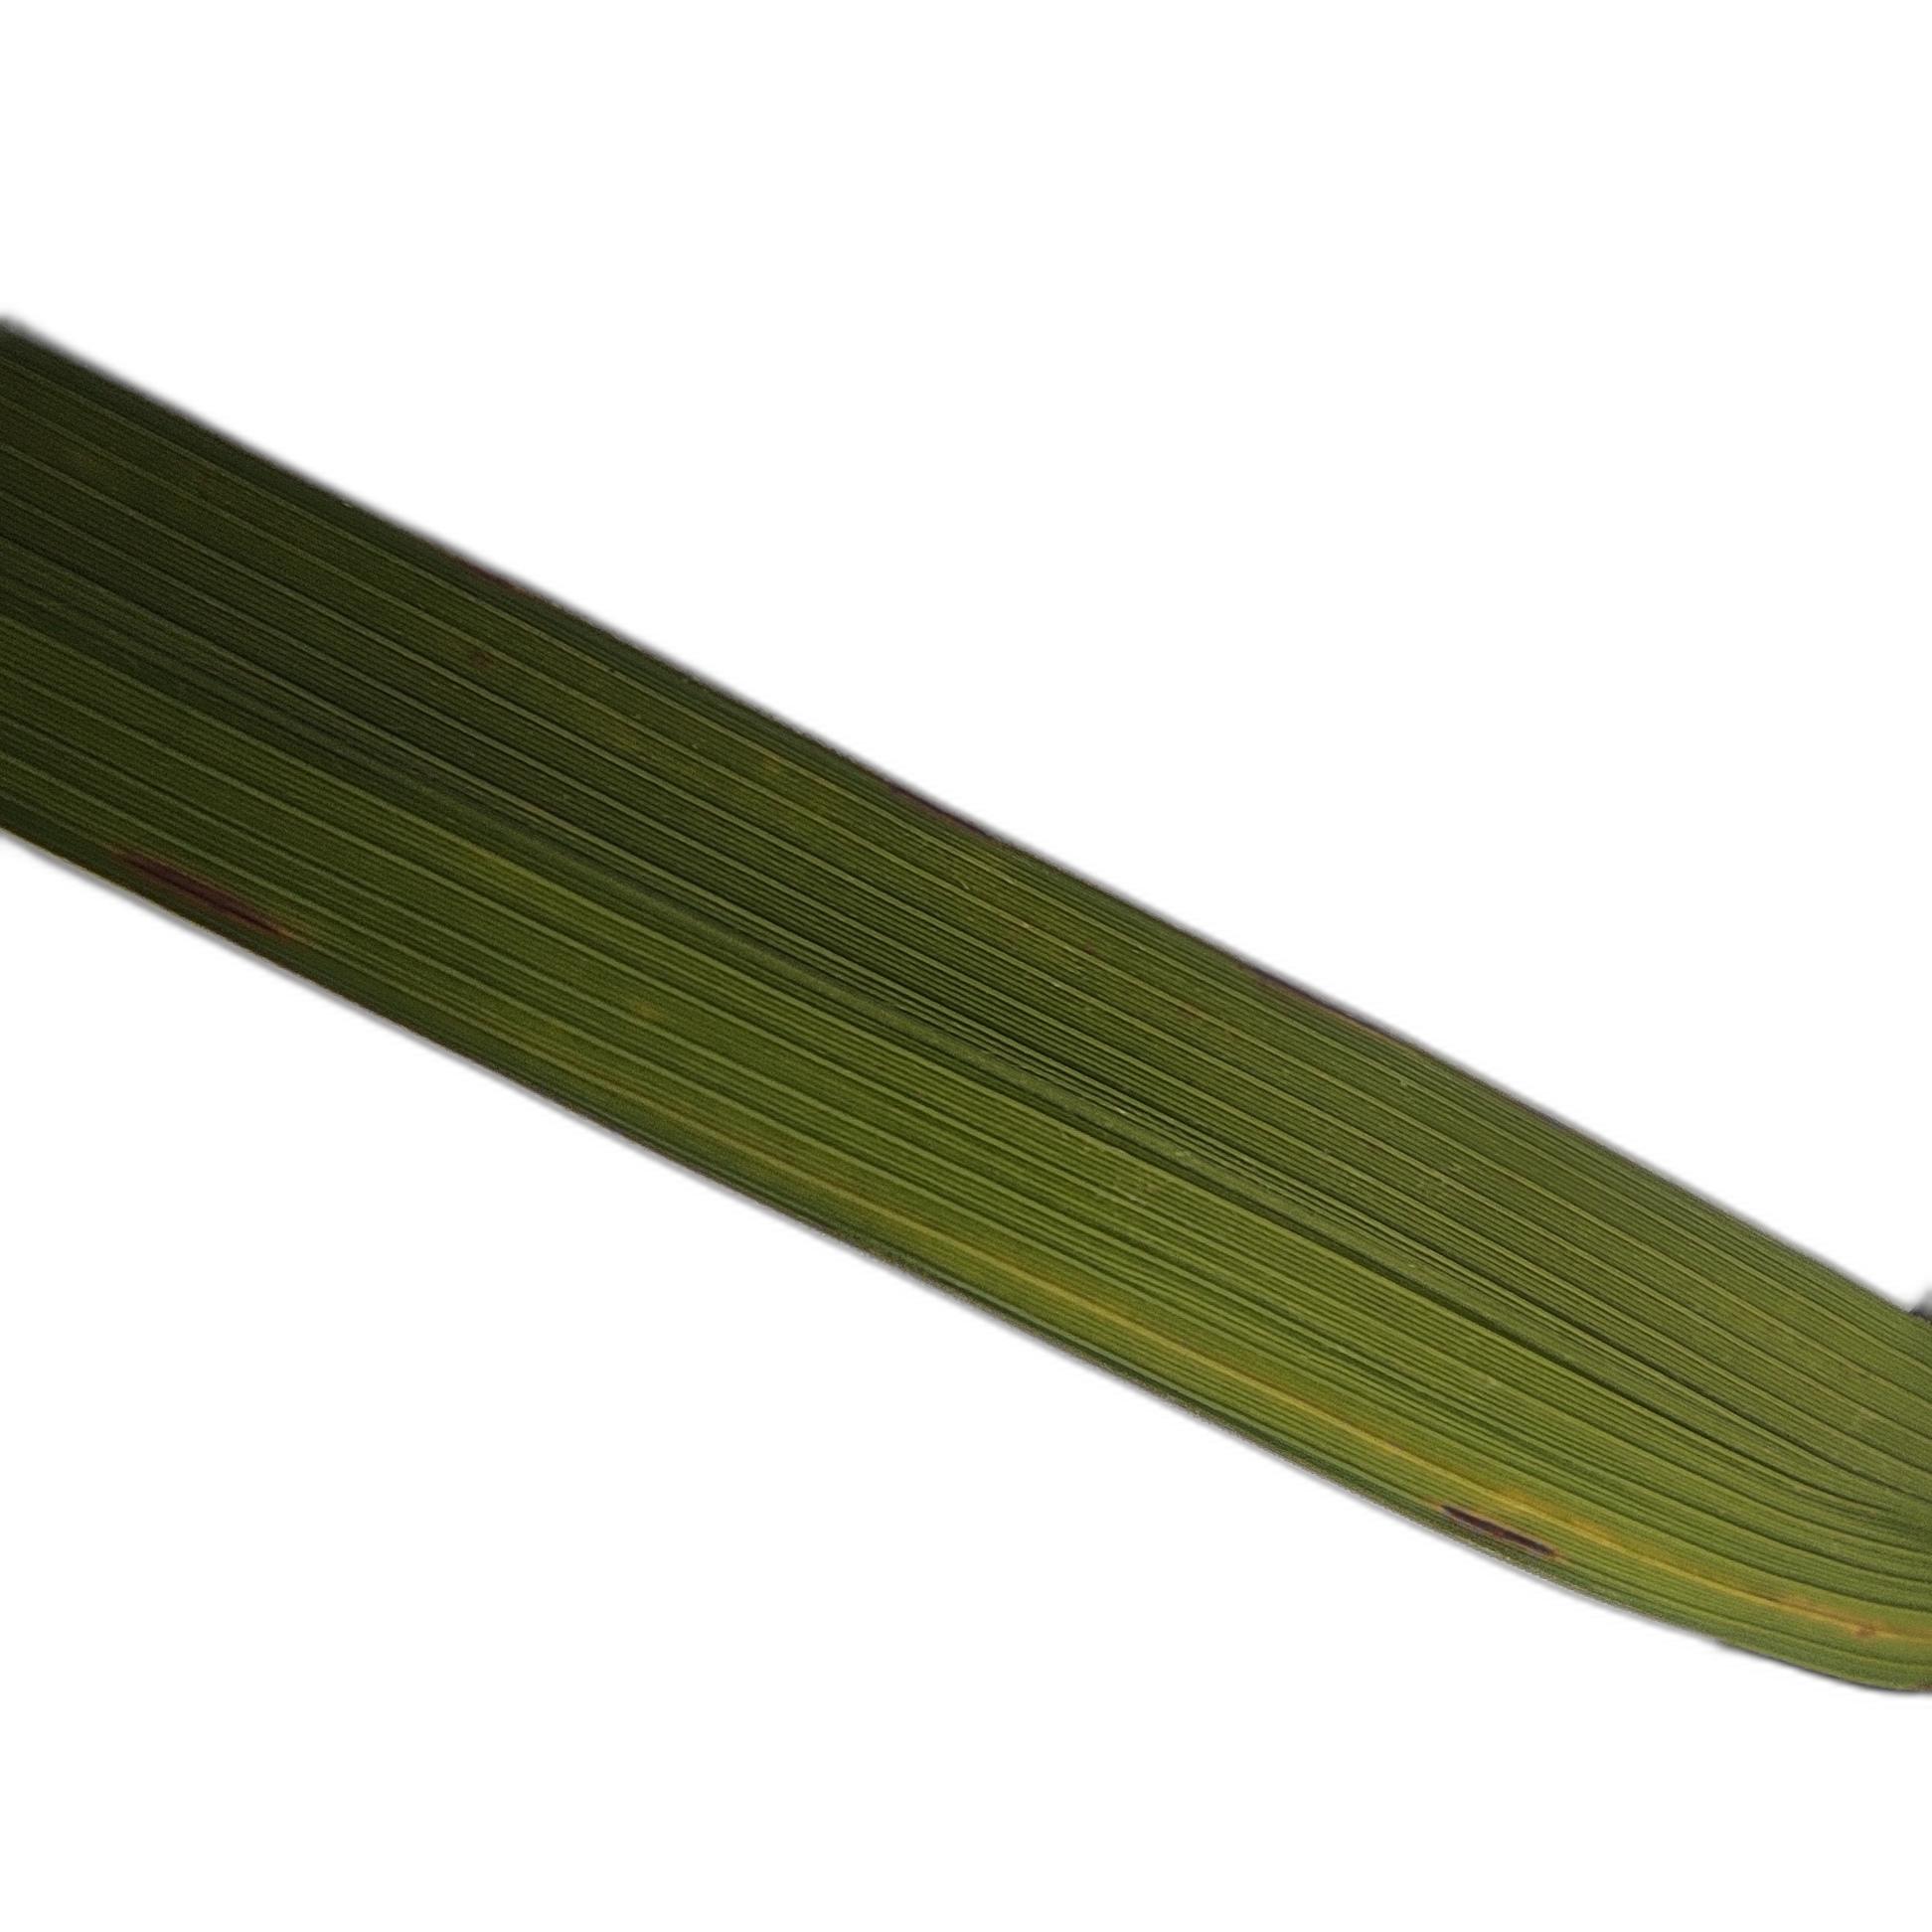
Label: Rice Blast